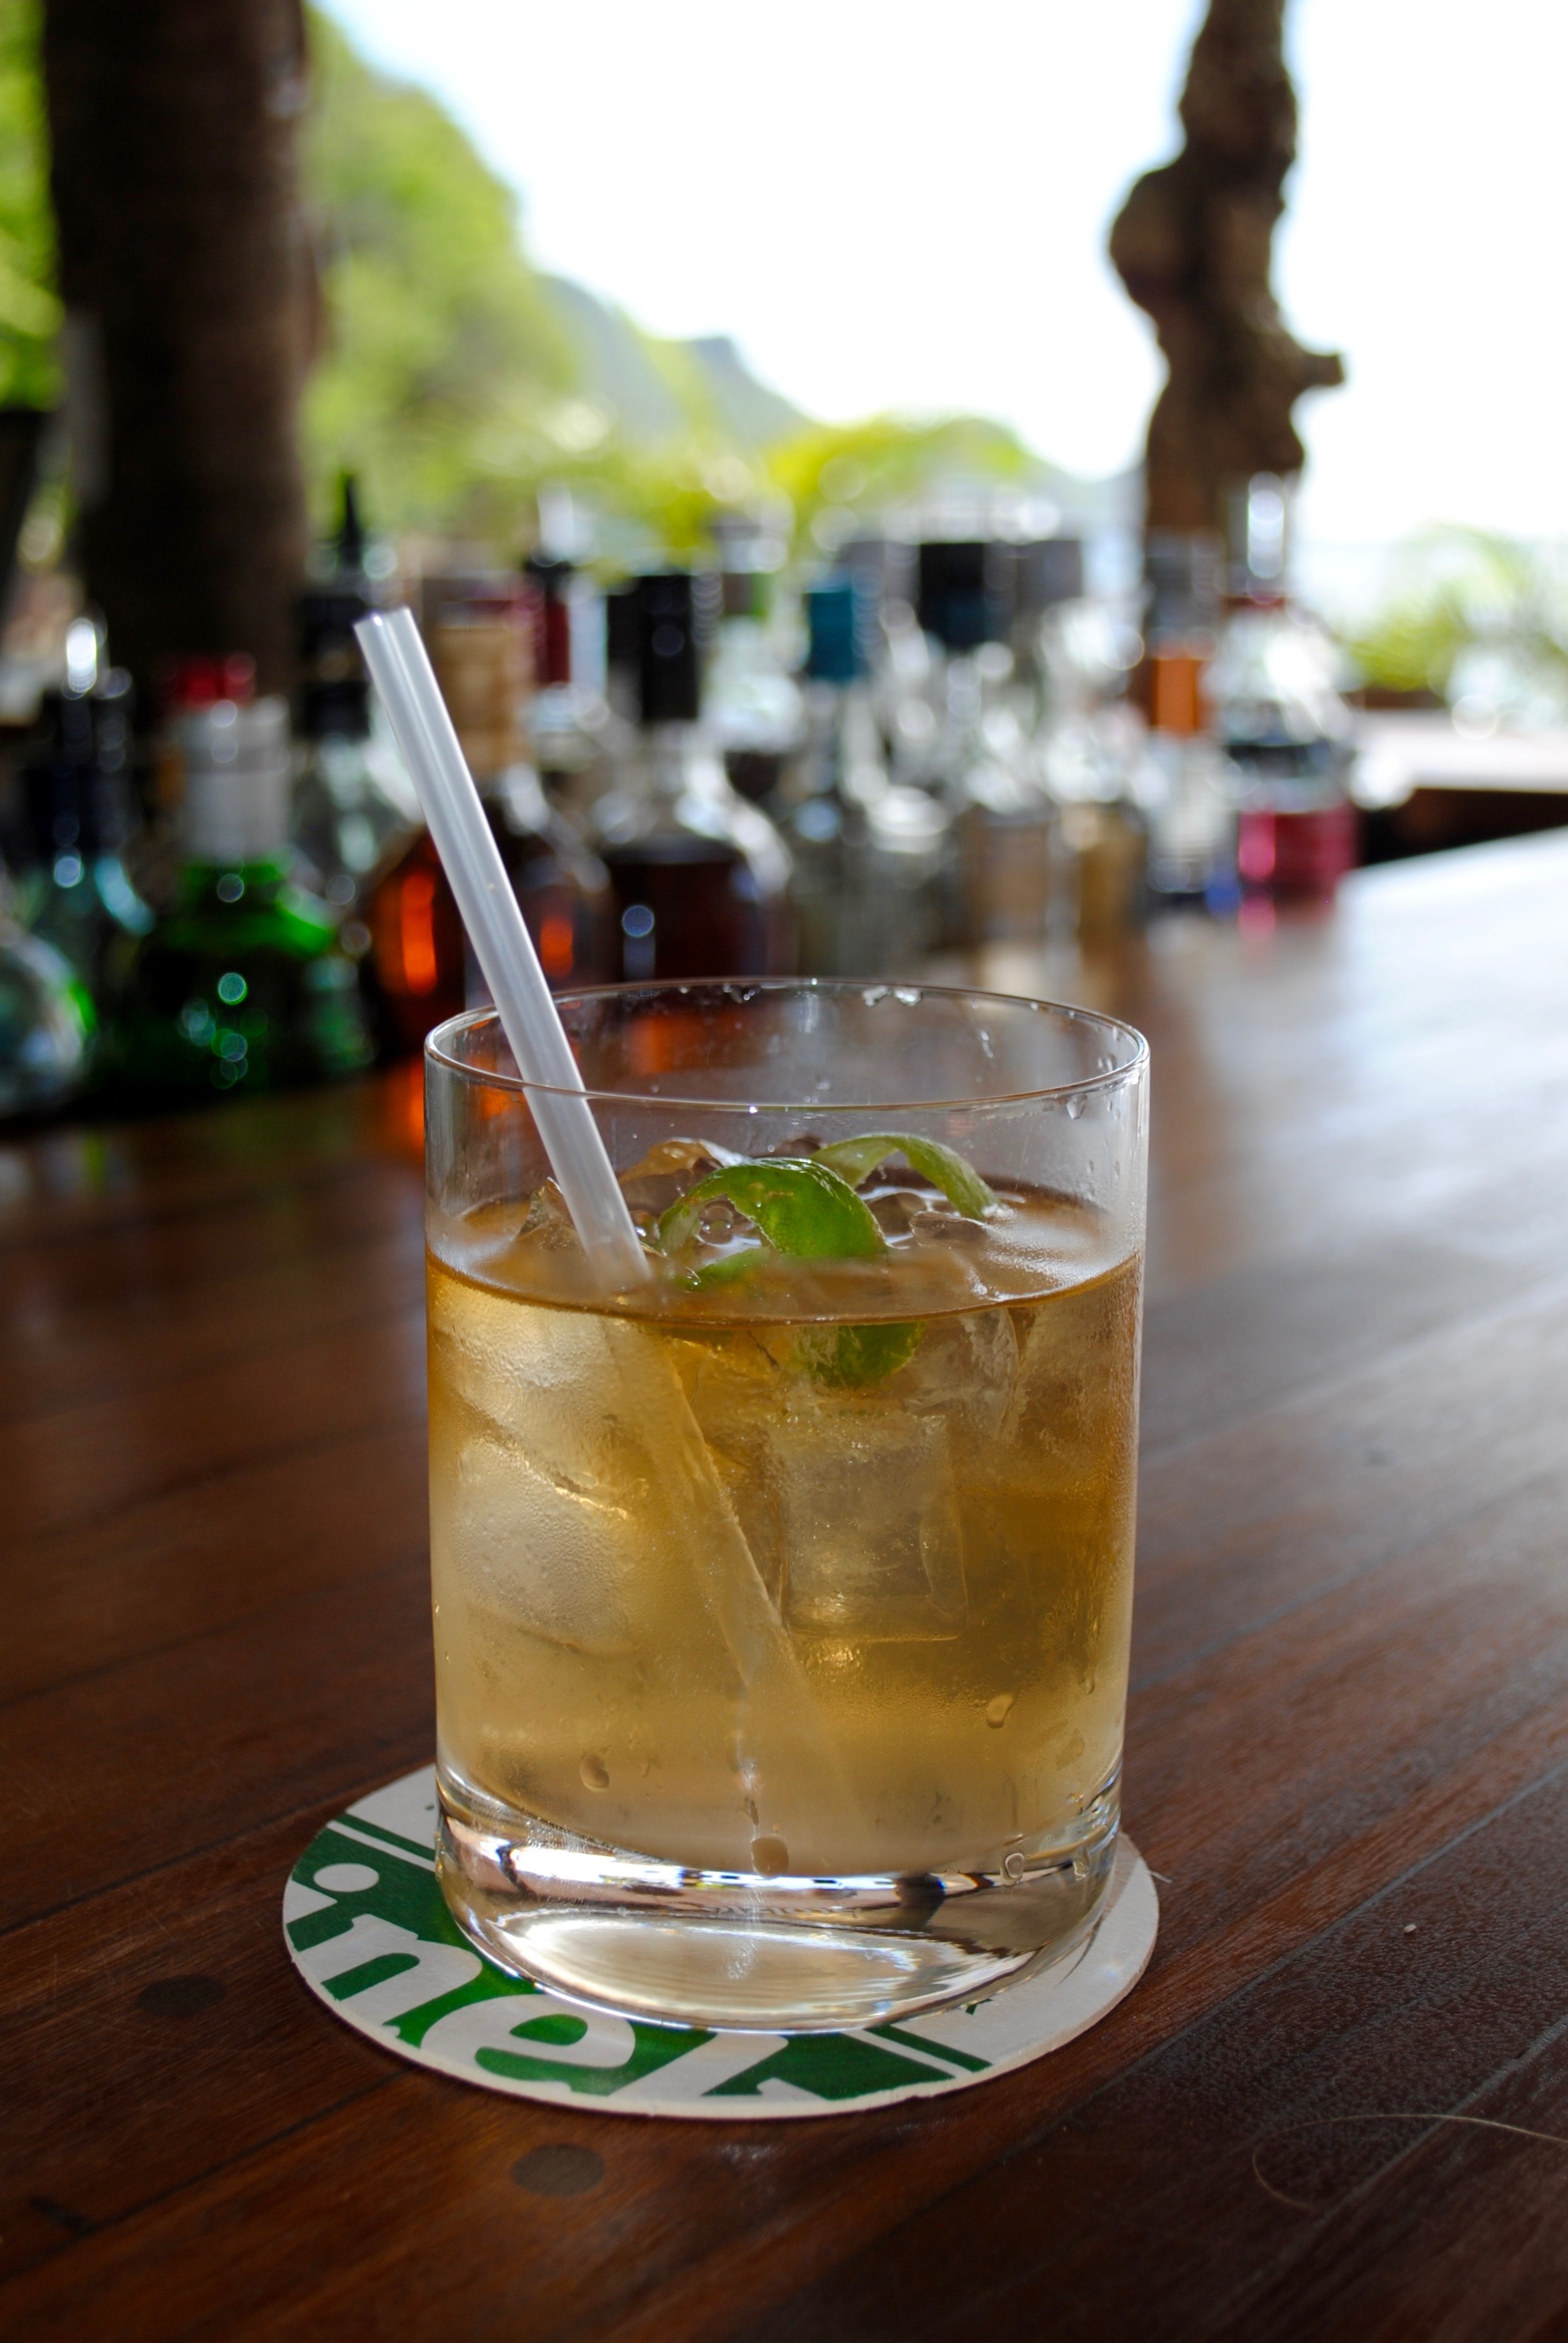
liquid, glass, summer, bar, ice, tropical, beverage, drink, beer, alcohol, cocktail, mojito, lime, whiskey, alcoholic, refreshment, liqueur, rum, bourbon, beach bar, alcoholic beverage, distilled beverage, mai tai, long island iced tea, mint julep